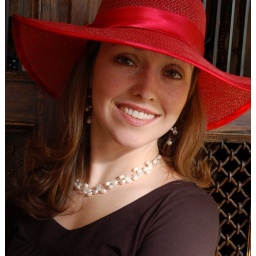
Debra in red hat